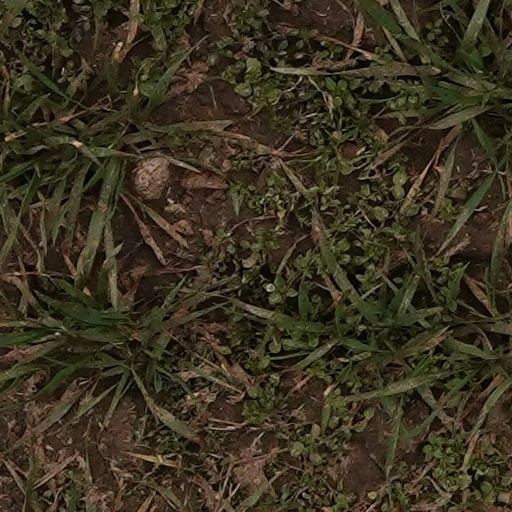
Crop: wheat